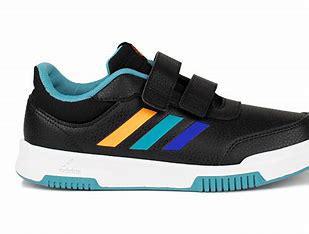
Brand: Adidas
Model: Tensaur Sport Training Hook And Loop